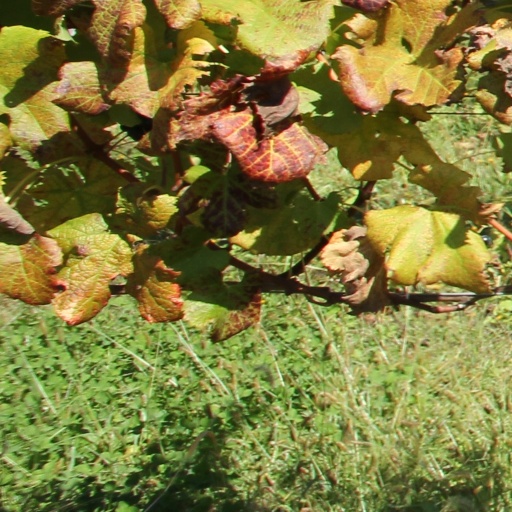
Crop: grape